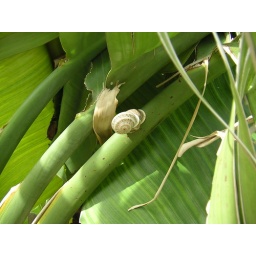
This snail sitting in a palm tree in Dockyard, Bermuda caught my attention.